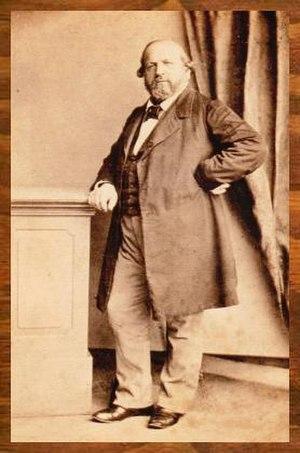
Ferdinand Hiller est un compositeur, chef d'orchestre et professeur de musique allemand, né à Francfort-sur-le-Main le 24 octobre 1811 et mort à Cologne le 11 mai 1885.
4 juin : Abu Hassan, opéra de Carl Maria von Weber, créé à Munich.